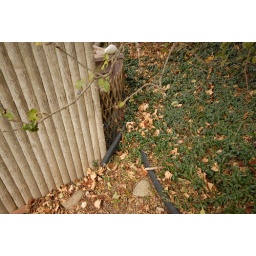
10-20mm lens, fence near deck on upper north side, black pipes coming from somewhere, don't know what they are.